José María Mazón Sainz

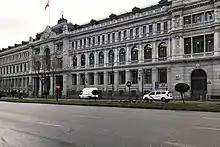
Banco de España headquarters

Mazón, who kept considering himself a Carlist, did not pay much attention to expulsion. In March 1939 he accepted Franco’s nomination to Tribunal Nacional de Responsabilidades Políticas, a judiciary body set up to deal with top-placed Republicans who fell into the Nationalists’ hands. In September 1939 his term in Consejo Nacional of FET expired; Mazón was nominated to the II Consejo, this time as one of 13 Carlists among 96 members of the mammoth institution. In 1940 he was still taking part in various pompous Francoist ceremonies, yet at the same time he started to prepare his exit from politics. In 1941 he was dismissed from Tribunal Nacional de Responsabilidades Políticas. In the autumn of 1942, when the term of II Consejo Nacional came to the end, he was consulted by the Franco’s entourage whether he would like to go on; however, Mazón declared he wanted to leave politics. As a result, in November 1942 he was not nominated to the III Consejo Nacional.